Joe Namath

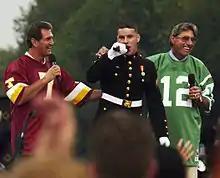
Joe Theismann (L) and Namath (R) at the NFL Kickoff Live concert in 2003

Namath was the only athlete listed on the master list of Richard Nixon's political opponents, which was made public in 1973 during the Watergate investigation, erroneously listed as playing for the New York Giants. White House Counsel John Dean claimed not to know why Namath was included on the list and suggested that it might have been a mistake. Namath addressed this on "The Tonight Show Starring Johnny Carson" on July 20, 1973.